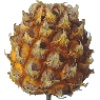
Label: Pineapple Mini 1